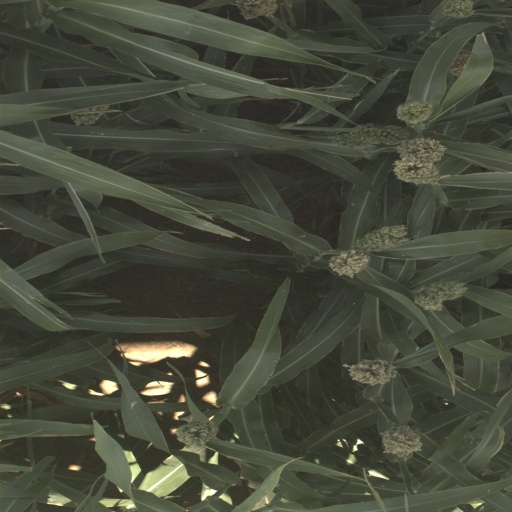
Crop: sorghum